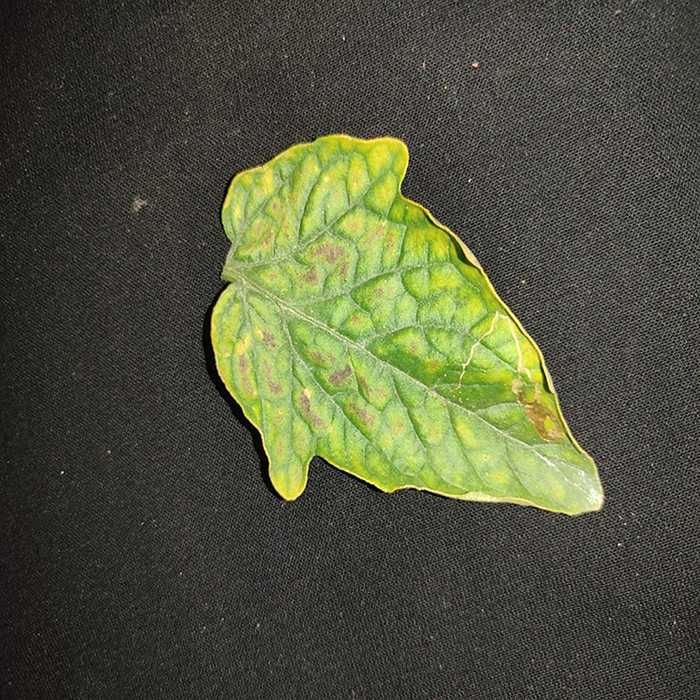
Plant: Tomato
Label: Tomato spotted wilt